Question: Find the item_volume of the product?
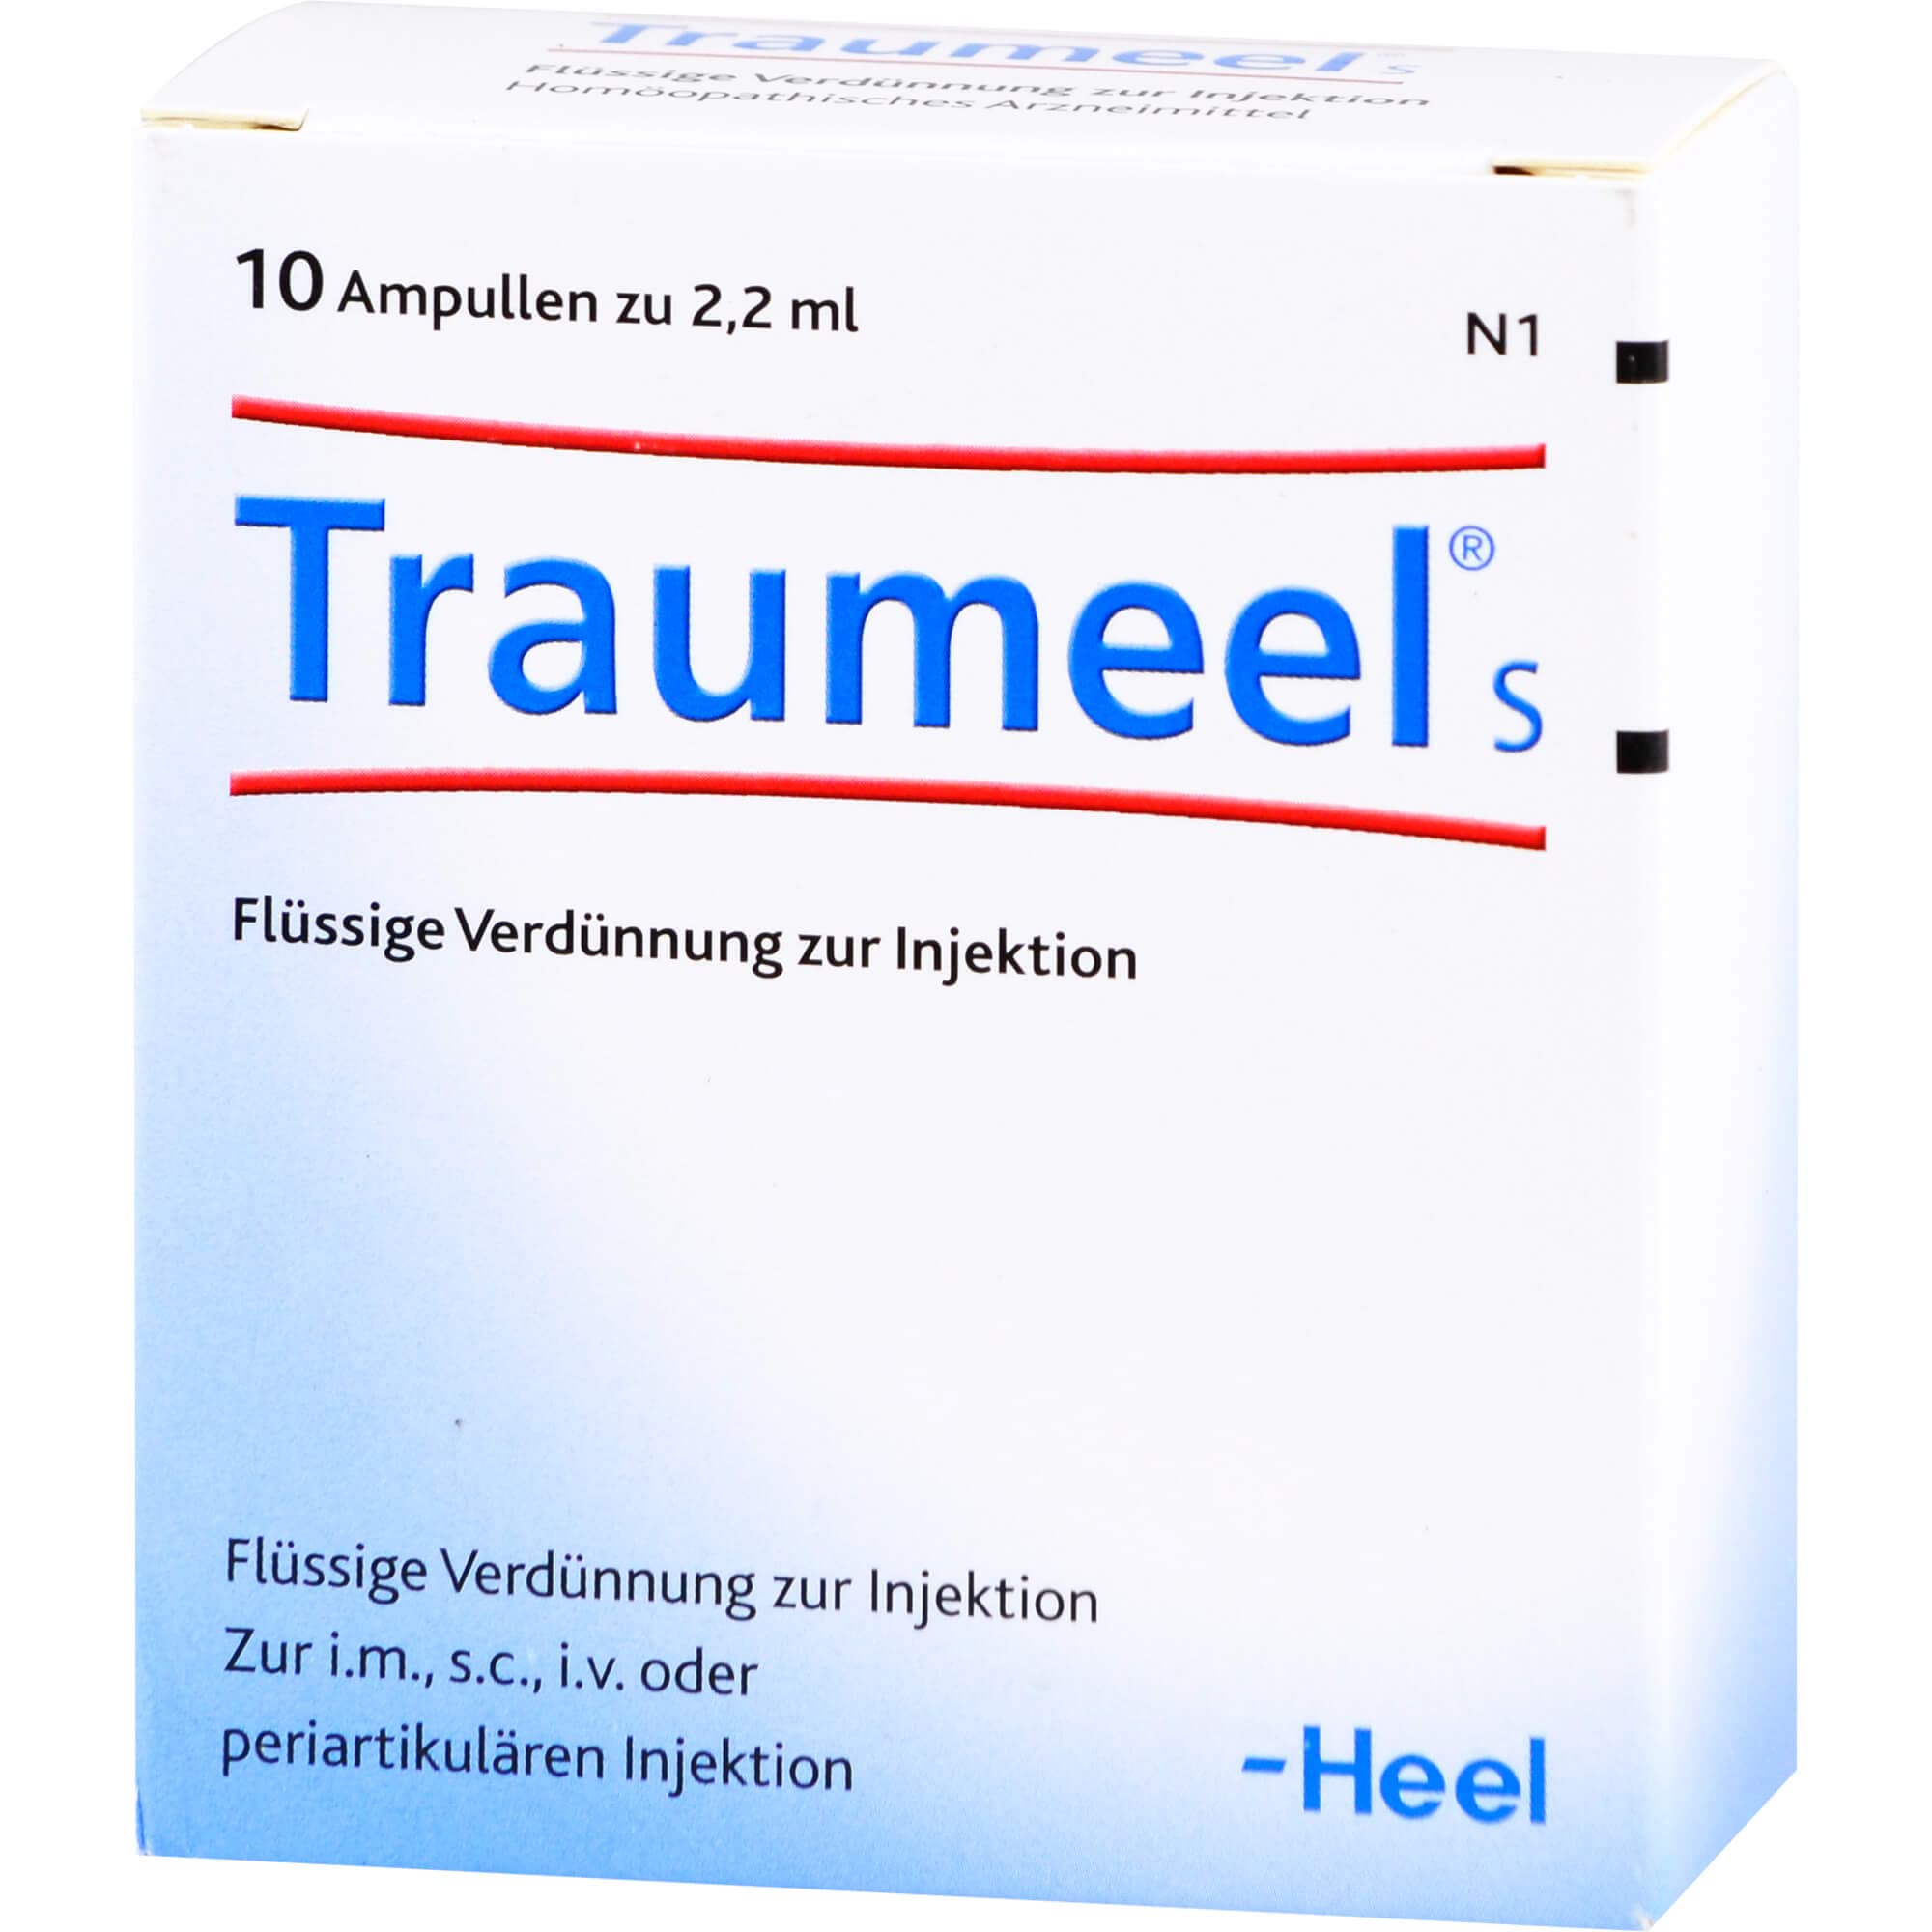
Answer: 2.2 millilitre